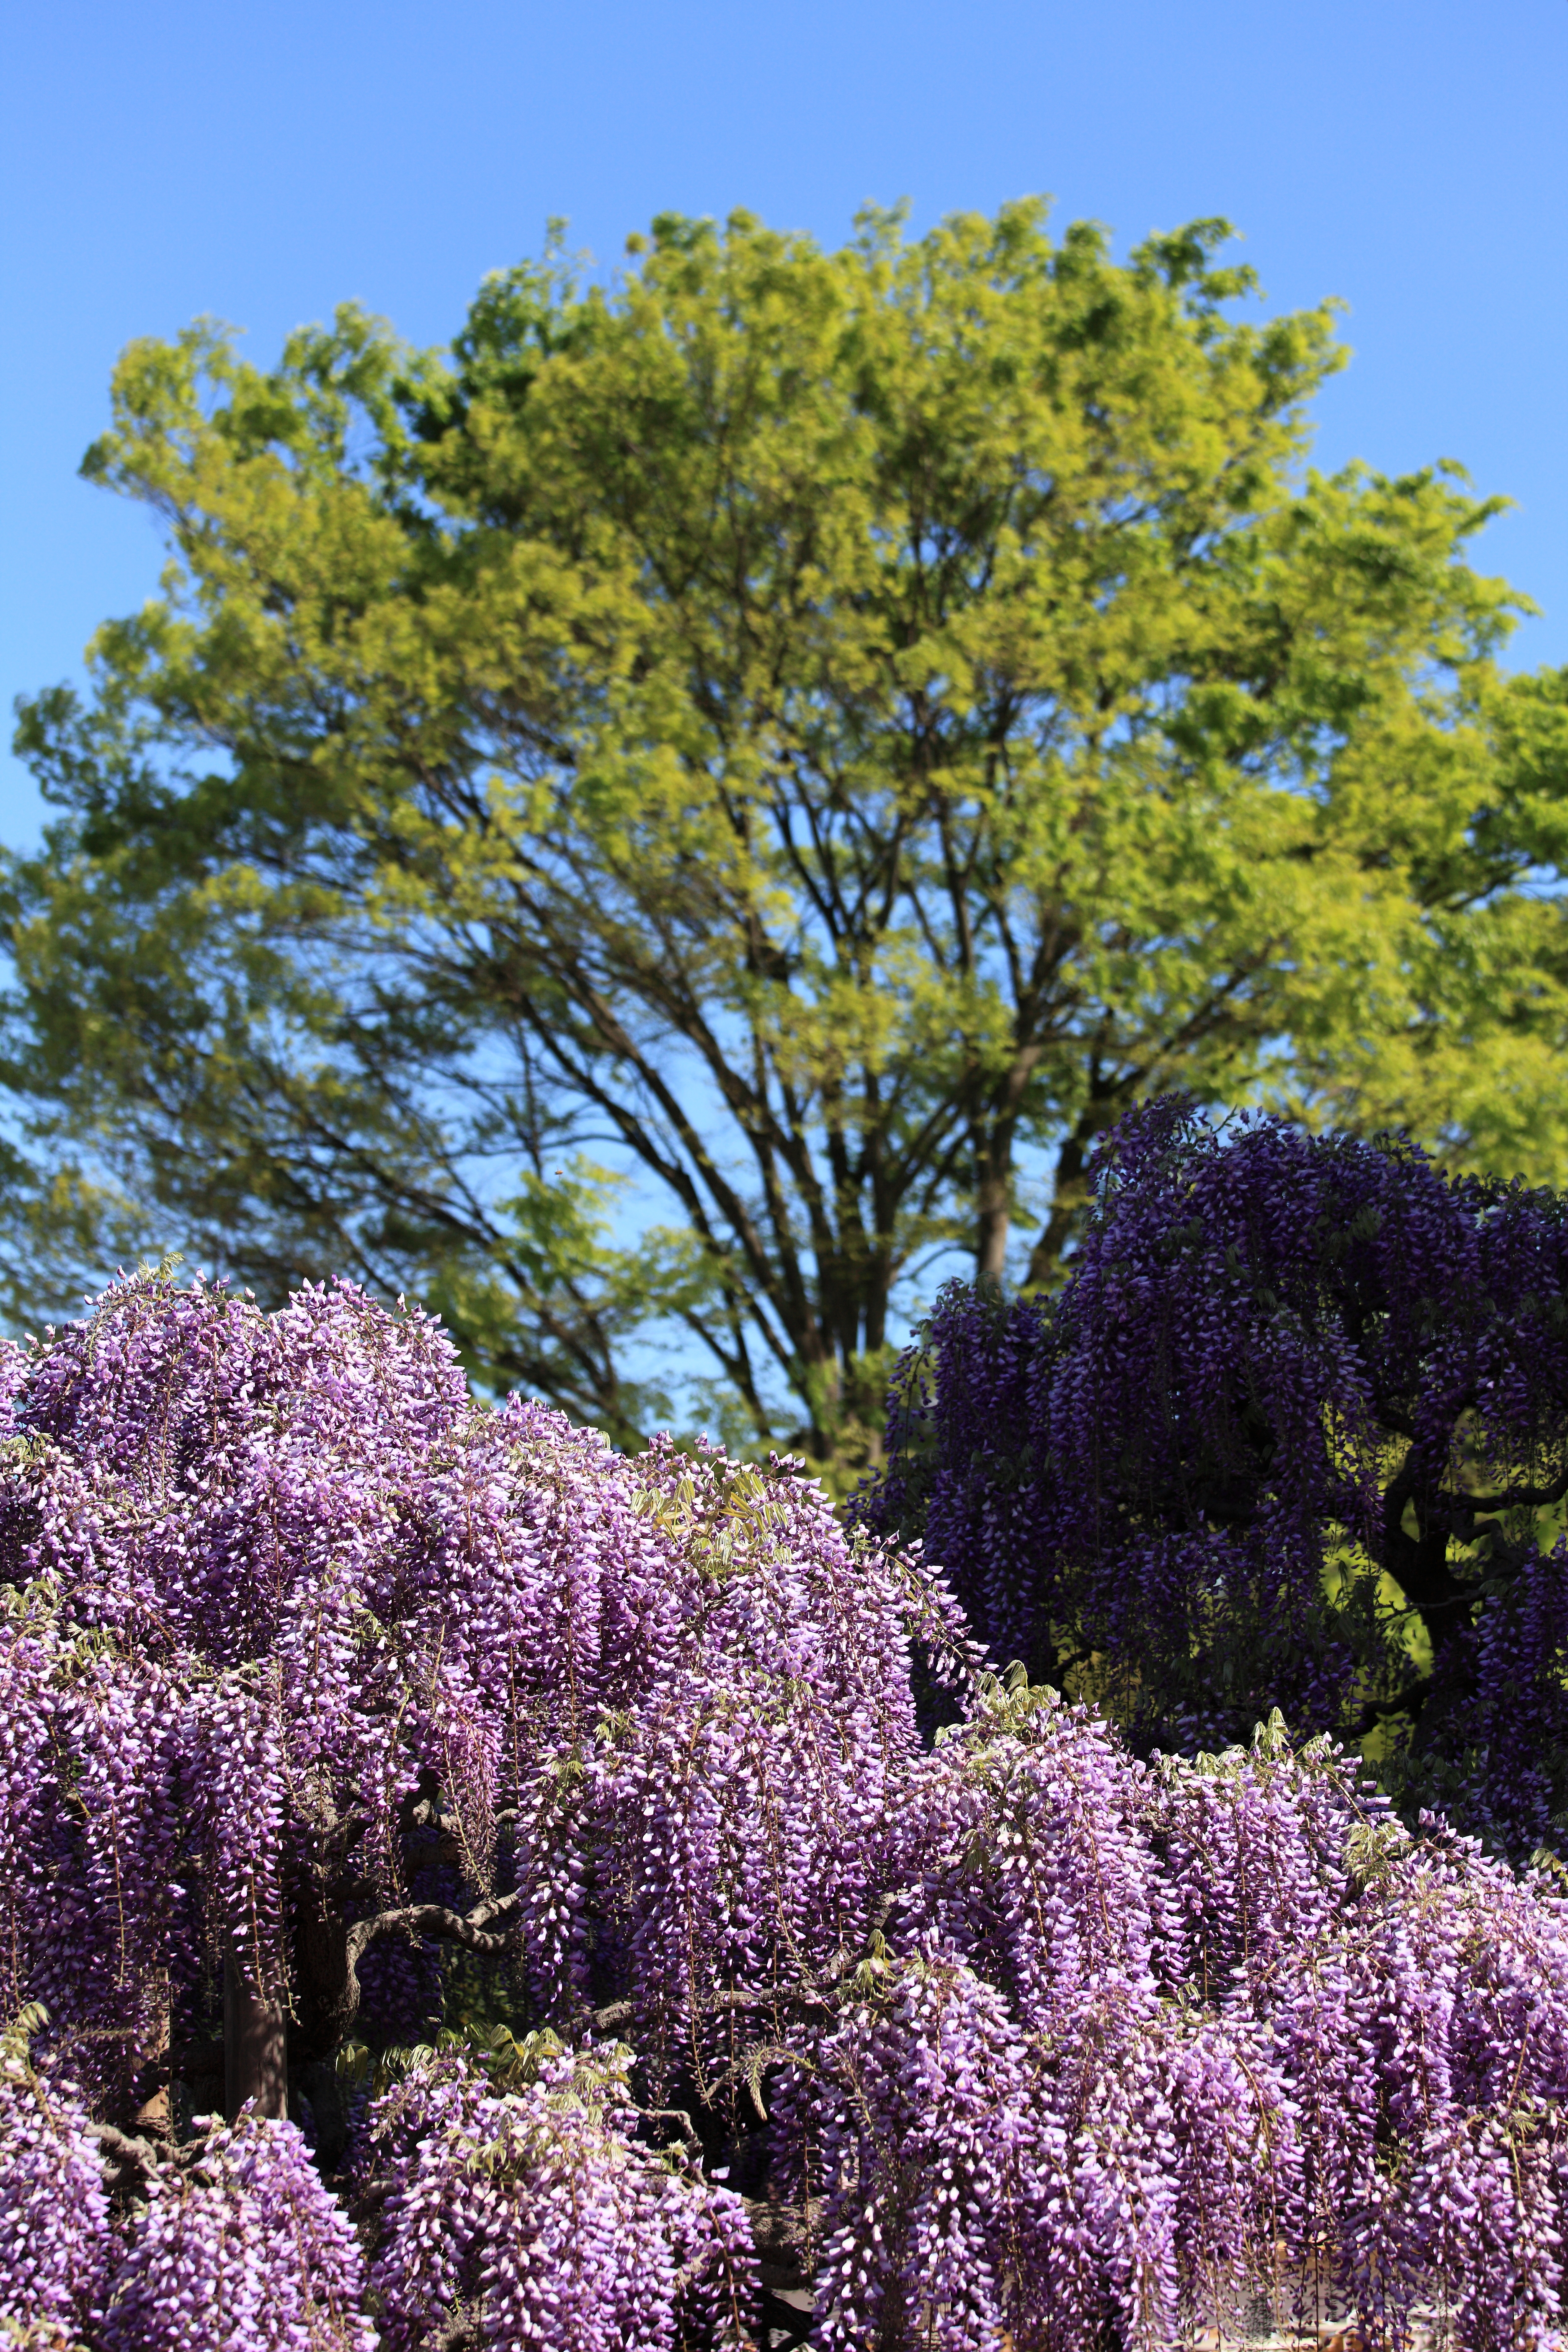
tree, blossom, plant, meadow, flower, high, botany, garden, flora, wildflower, japanese, shrub, 5d, lilac, hires, markii, wisteria, hi, res, resolution, floribunda, flowering plant, woody plant, land plant